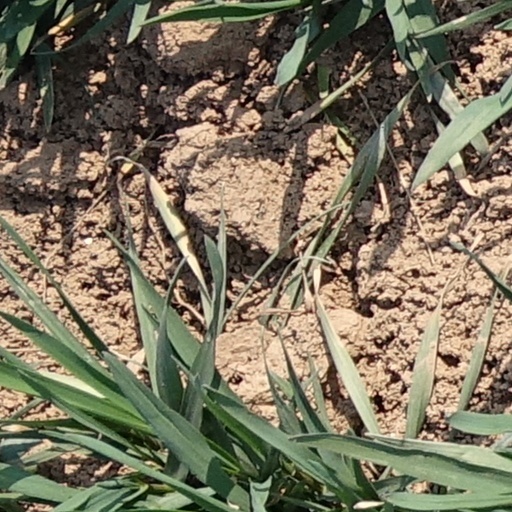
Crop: wheat